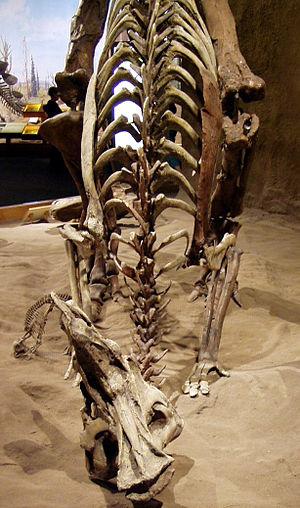
Lambeosaurus ou lambéosaure est un genre éteint de dinosaures ornithopodes de la famille des hadrosauridés et de la sous-famille des lambéosaurinés. Il a vécu au Crétacé supérieur en Amérique du Nord, il y a environ entre 76 et 75 Ma.